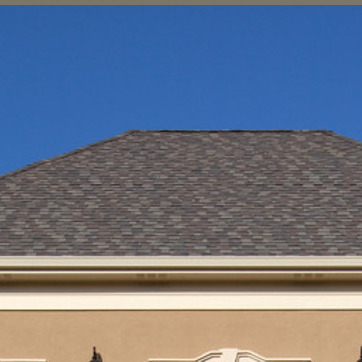
Material: other